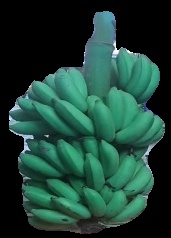
Variety: elakki-bale
Grade: grade2